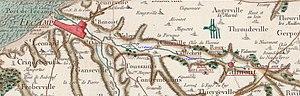
carte de Cassini de la rivière Valmont
La Valmont est un fleuve côtier de Seine-Maritime qui se jette dans la Manche à Fécamp.